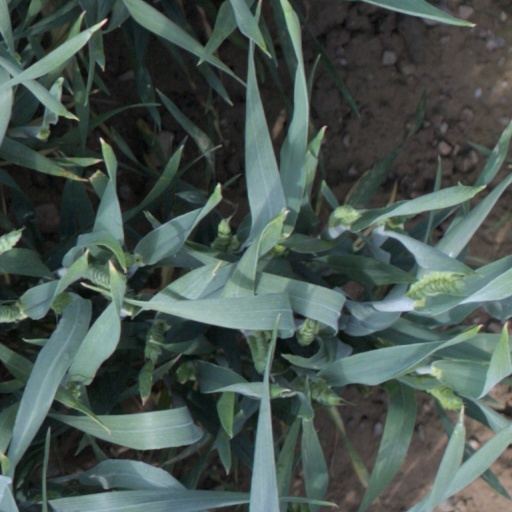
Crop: wheat